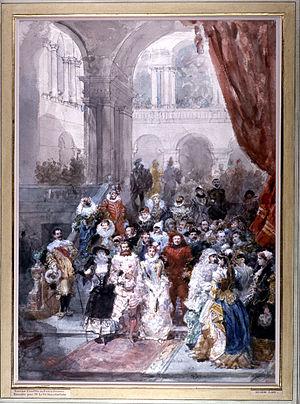
L'hôtel de Monaco est un hôtel particulier du 7ᵉ arrondissement de Paris, situé au 57 rue Saint-Dominique, proche de l’esplanade des Invalides.